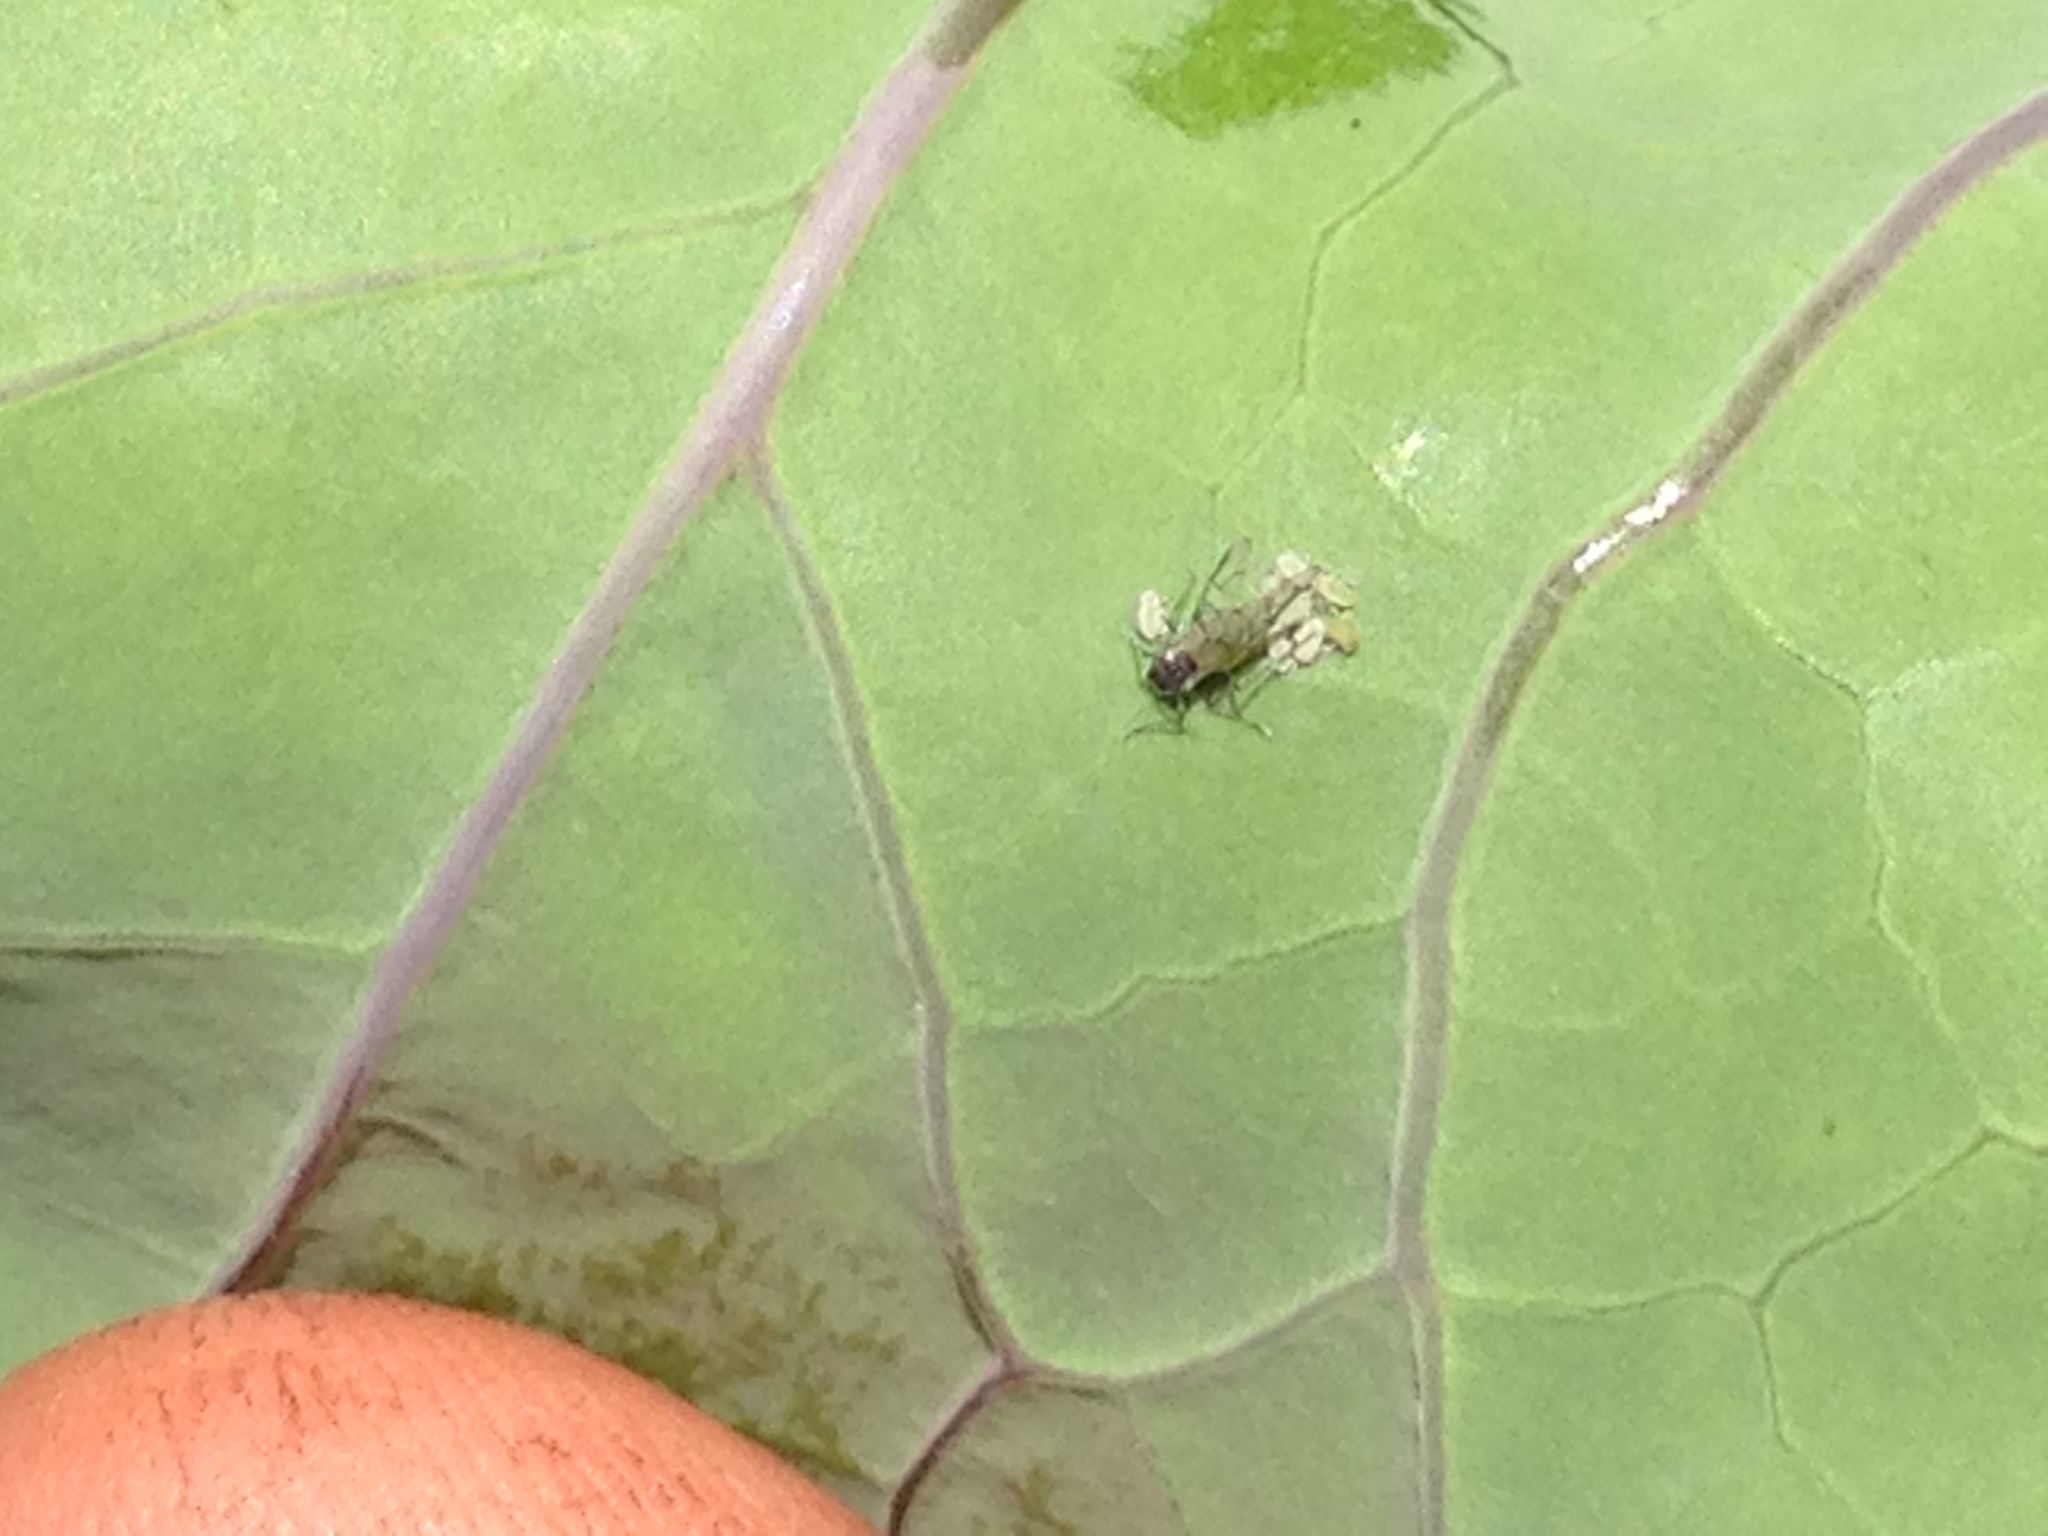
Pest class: cabbage_aphid